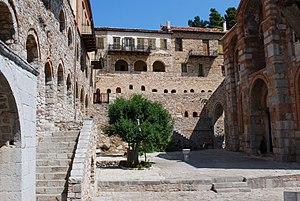
Vue du monastère d'Hosios Loukas.